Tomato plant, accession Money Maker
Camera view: tilt-top (135 deg); turntable rotation: 30 degrees
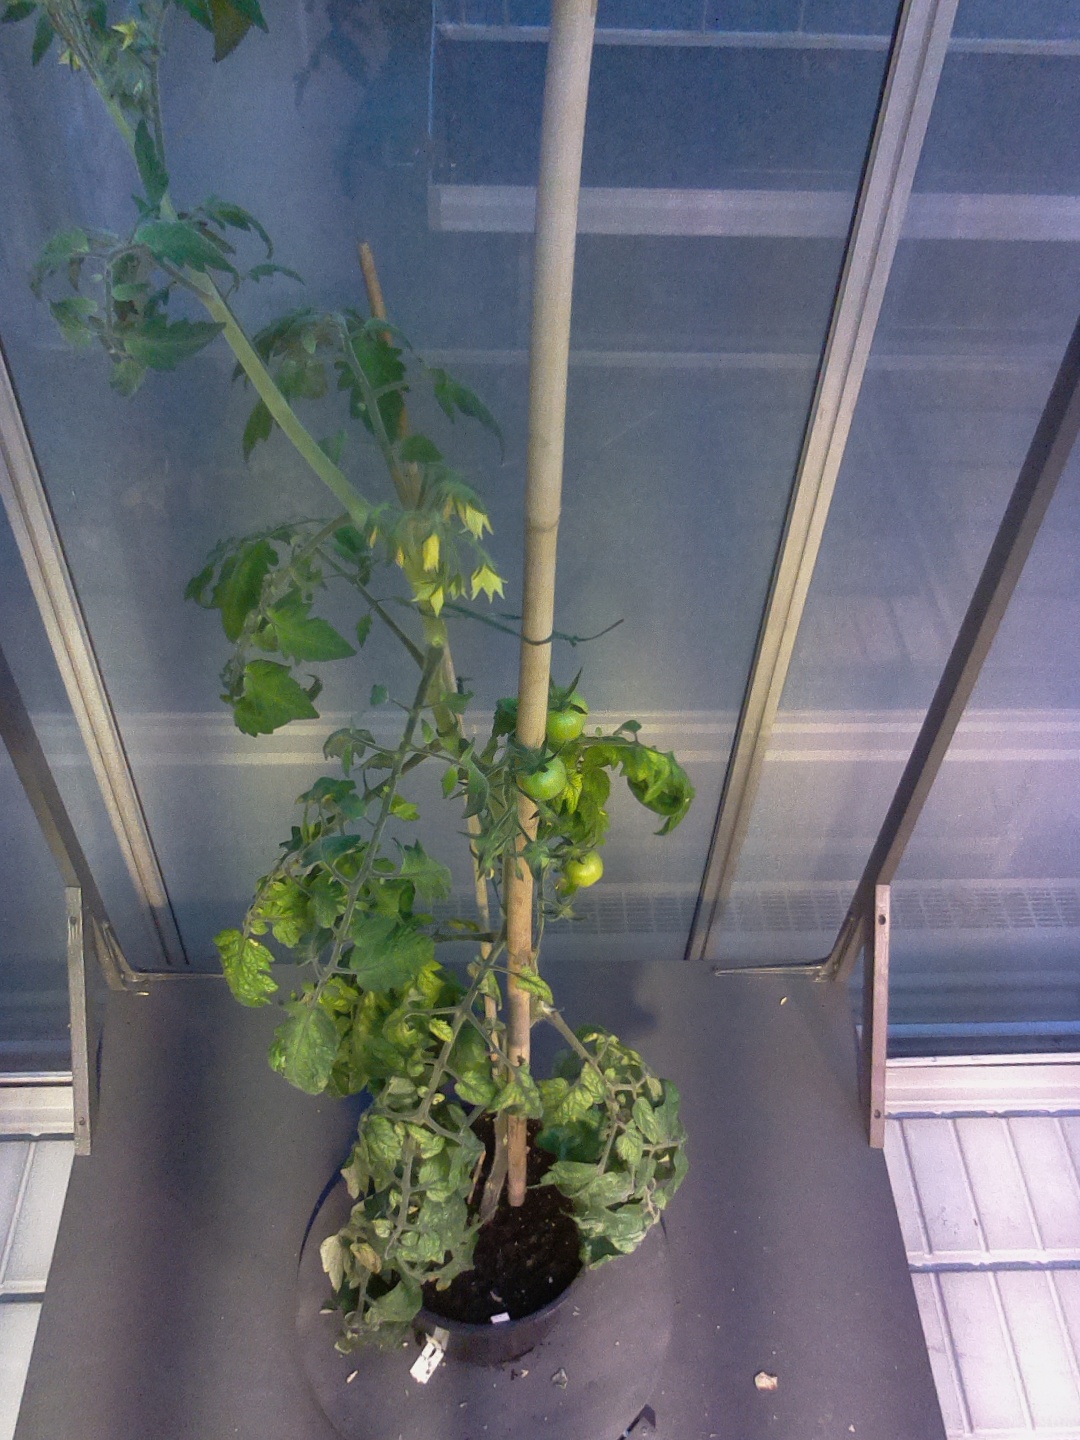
BBCH growth stage 74: 40%-50% of final fruit size